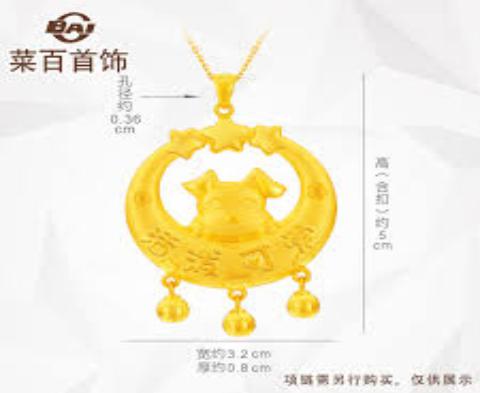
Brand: CaiBai
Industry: Clothes